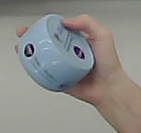
Product: nivea_baby